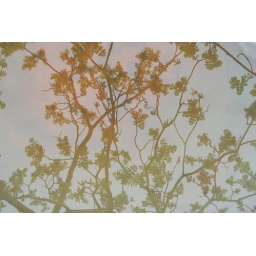
Copyright Mary Young. This was taken in the bird bath in the back yard of my home.